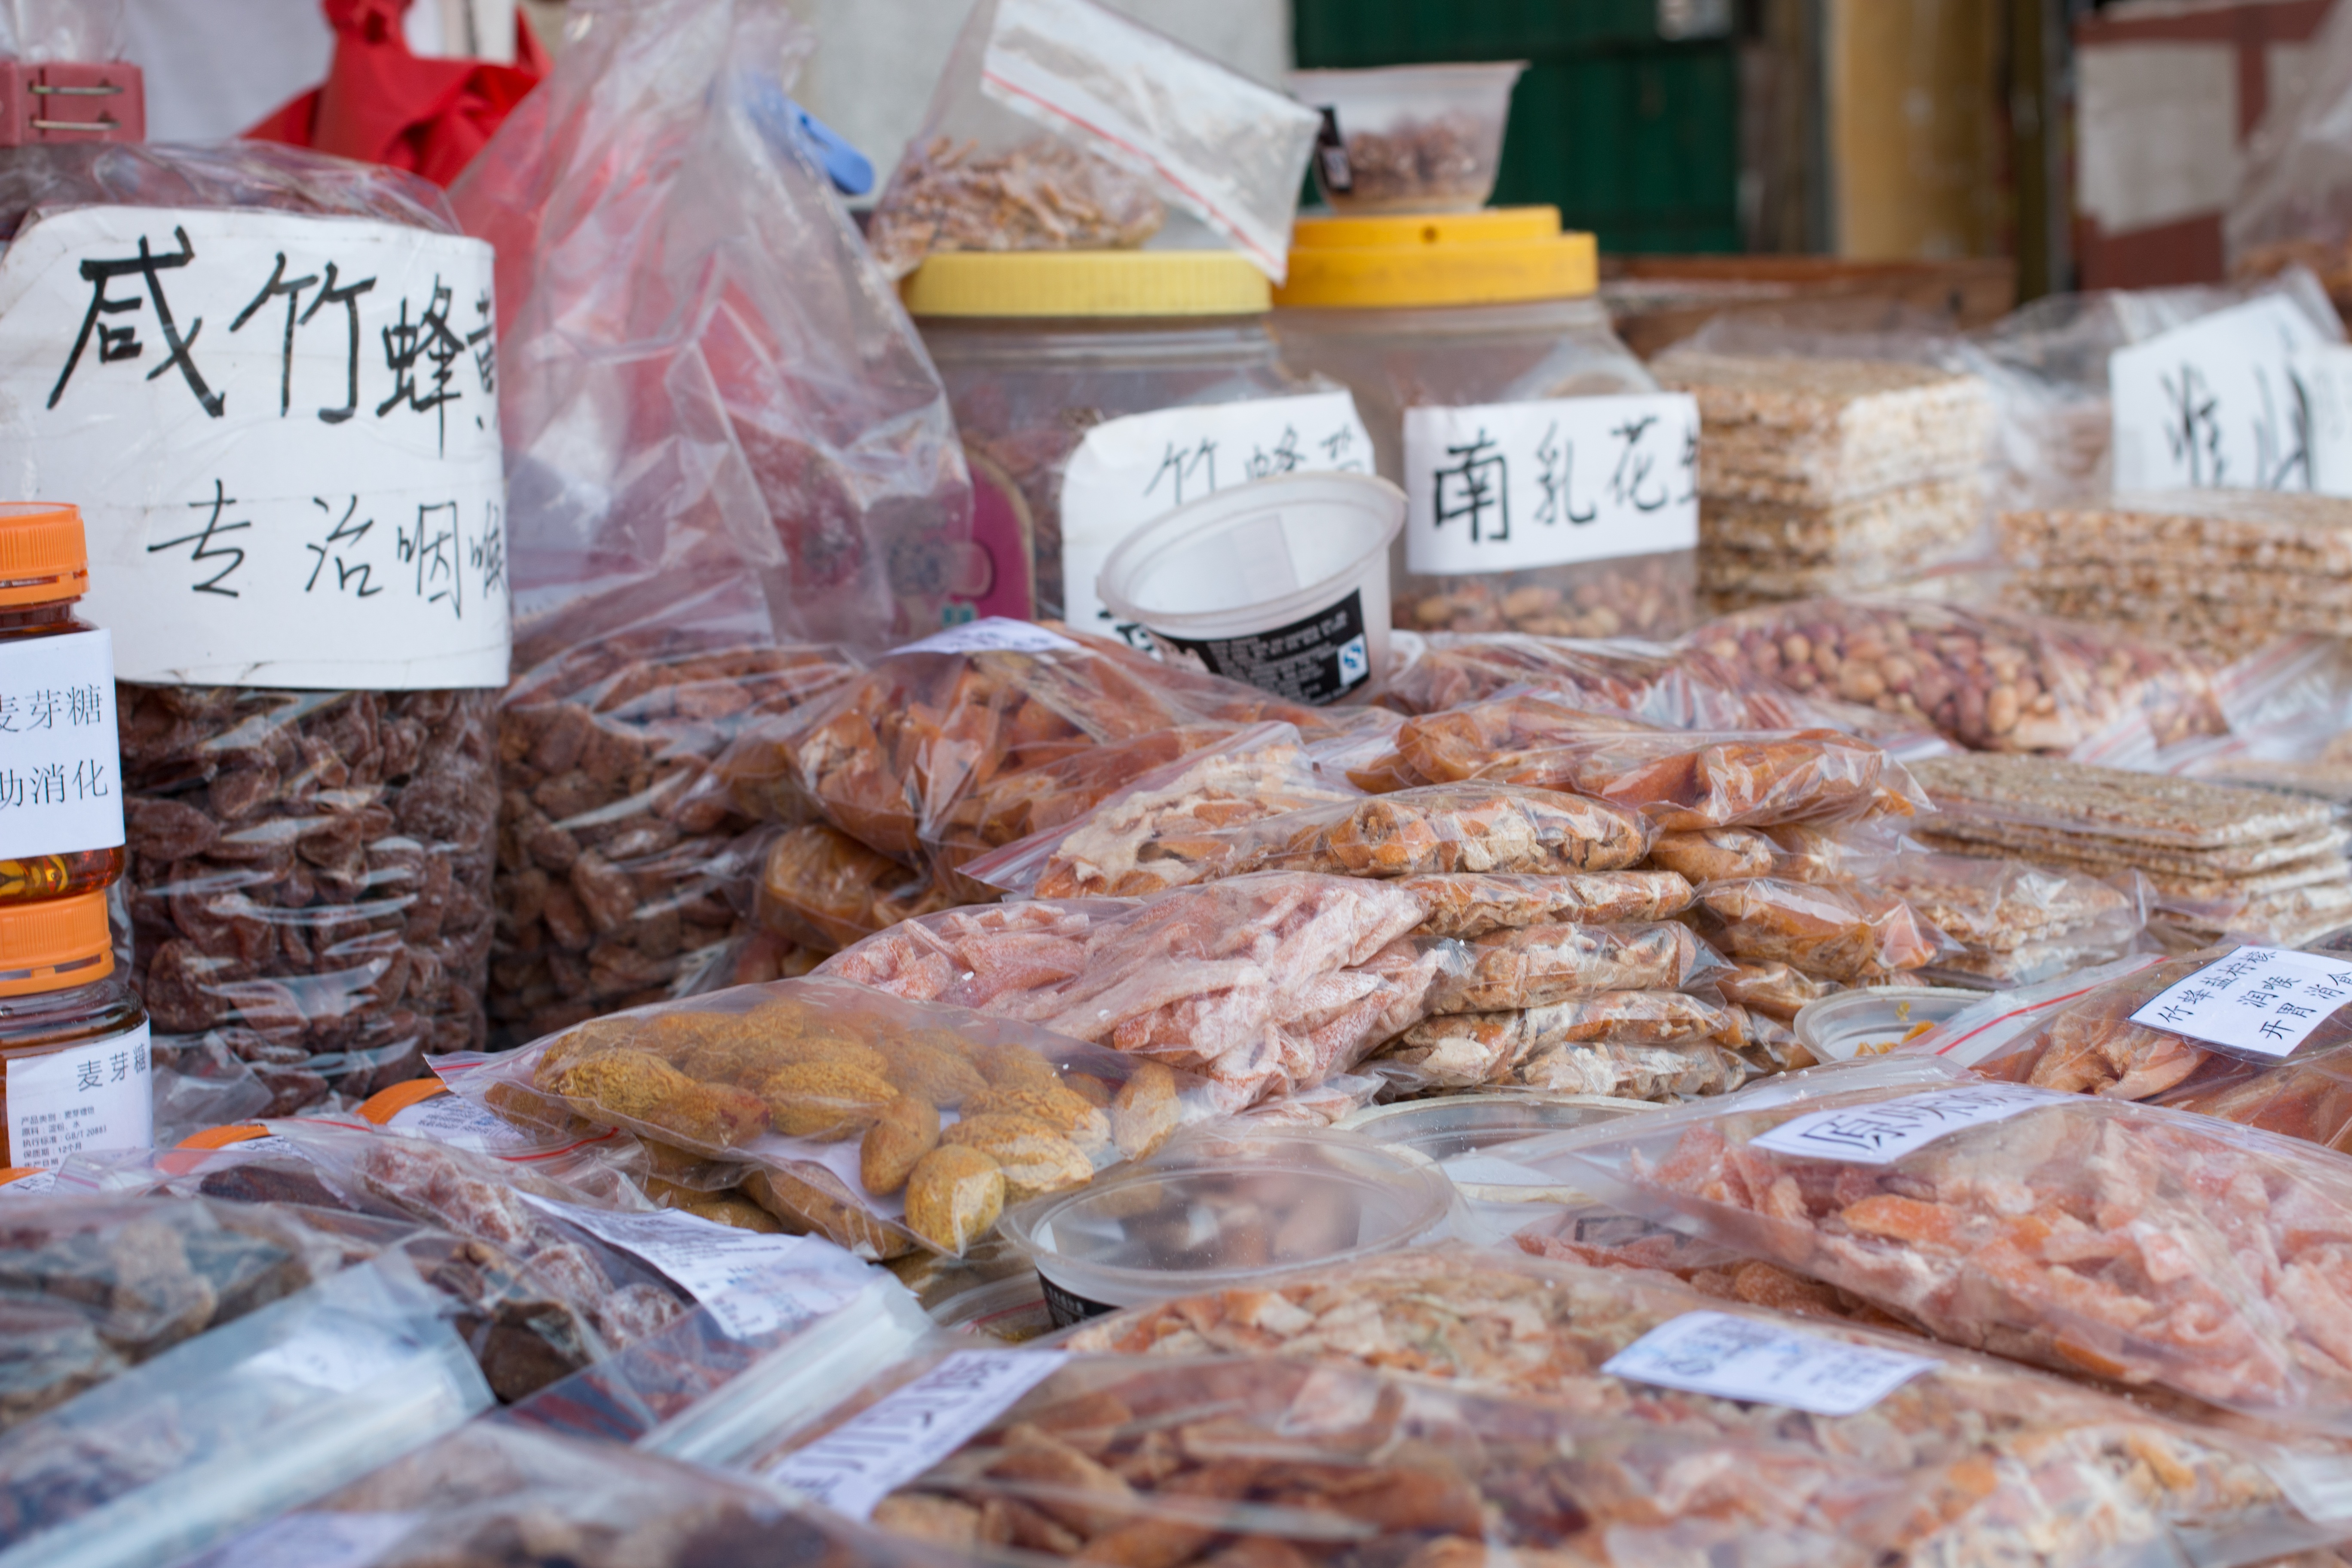
city, dish, food, seafood, market, fish, meat, cuisine, public space, charcuterie, peanut, human settlement, pi chen, dry goods